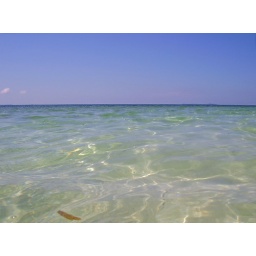
The blue water off an almost deserted island beach in Bintan, Indonesia. Taken in April 2006